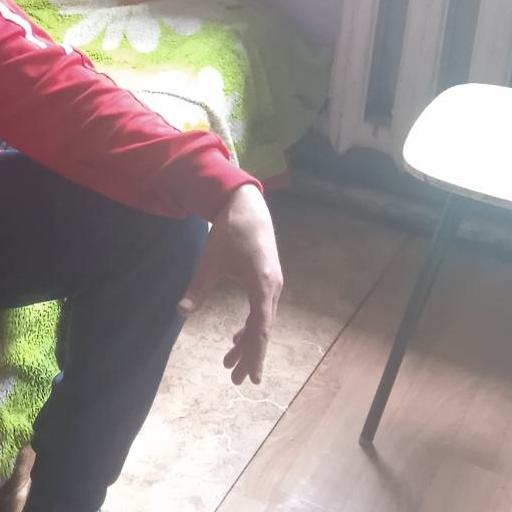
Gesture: no_gesture